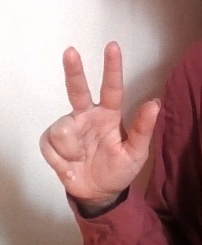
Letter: al